Krásná (Cheb District)

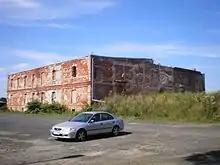
Old brewery

The railway line Aš–Hranice runs through the municipality. Krásná is served by the train station "Aš-předměstí", located near the village beyond the municipal border, any by the "Štítary" stop.